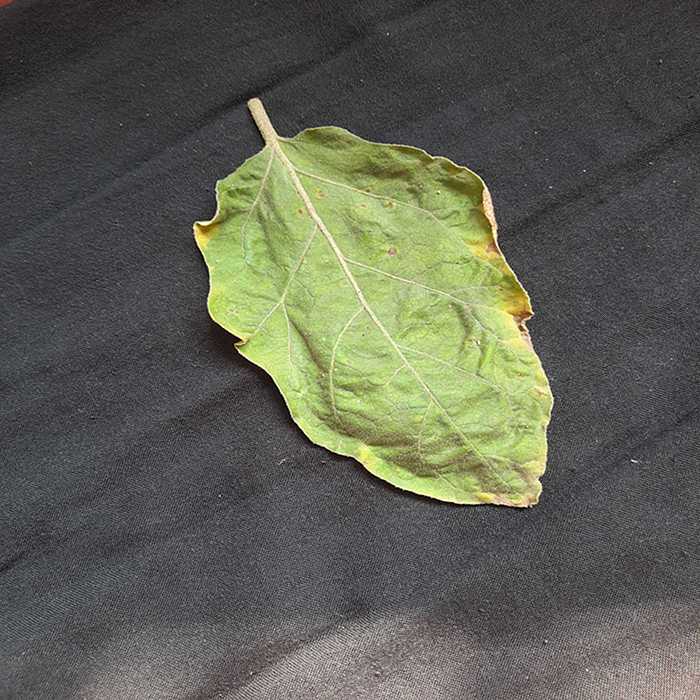
Plant: Eggplant
Label: Eggplant begomovirus